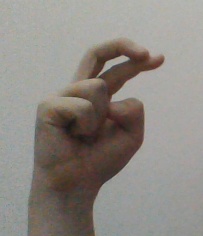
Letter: zay